Great Rapprochement

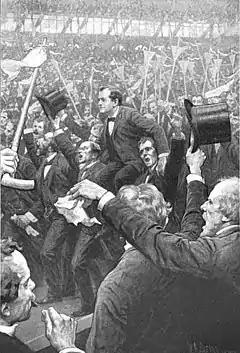
The 1896 presidential nomination of William Jennings Bryan served to alarm British interests, who saw his opposition to the gold standard as a threat to the London-based systems of international trade and finance.

The British acquiescence to negotiation and arbitration in the Venezuelan crisis may have been influenced by a desire to avoid negotiation with William Jennings Bryan, a leading candidate for President of the United States in 1896.